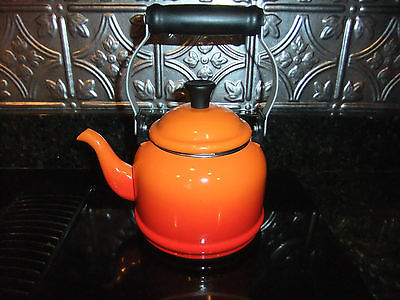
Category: kettle